Sju sorters kakor

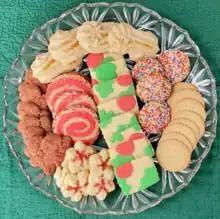
Seven sorts of cookies

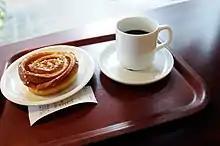
Swedish custom of fika, featuring coffee and "kanelbullar", a Swedish cinnamon roll

In 1823, Sweden lifted its ban on coffee consumption, leading to more coffee being drunk around the country. This led to an increase in 'kaffehus' – small cafés that would typically serve coffee and "småkakor" (little cookies). As cafés became more popular and fika became more common, competition for the highest quality cookies became rampant, and hosts were pressured to create varieties of different cookies for guests to enjoy.